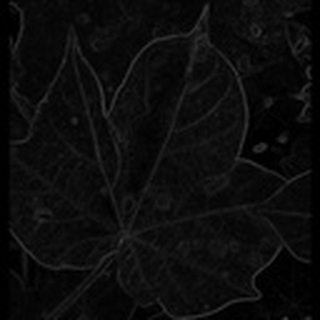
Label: cotton_target_spot